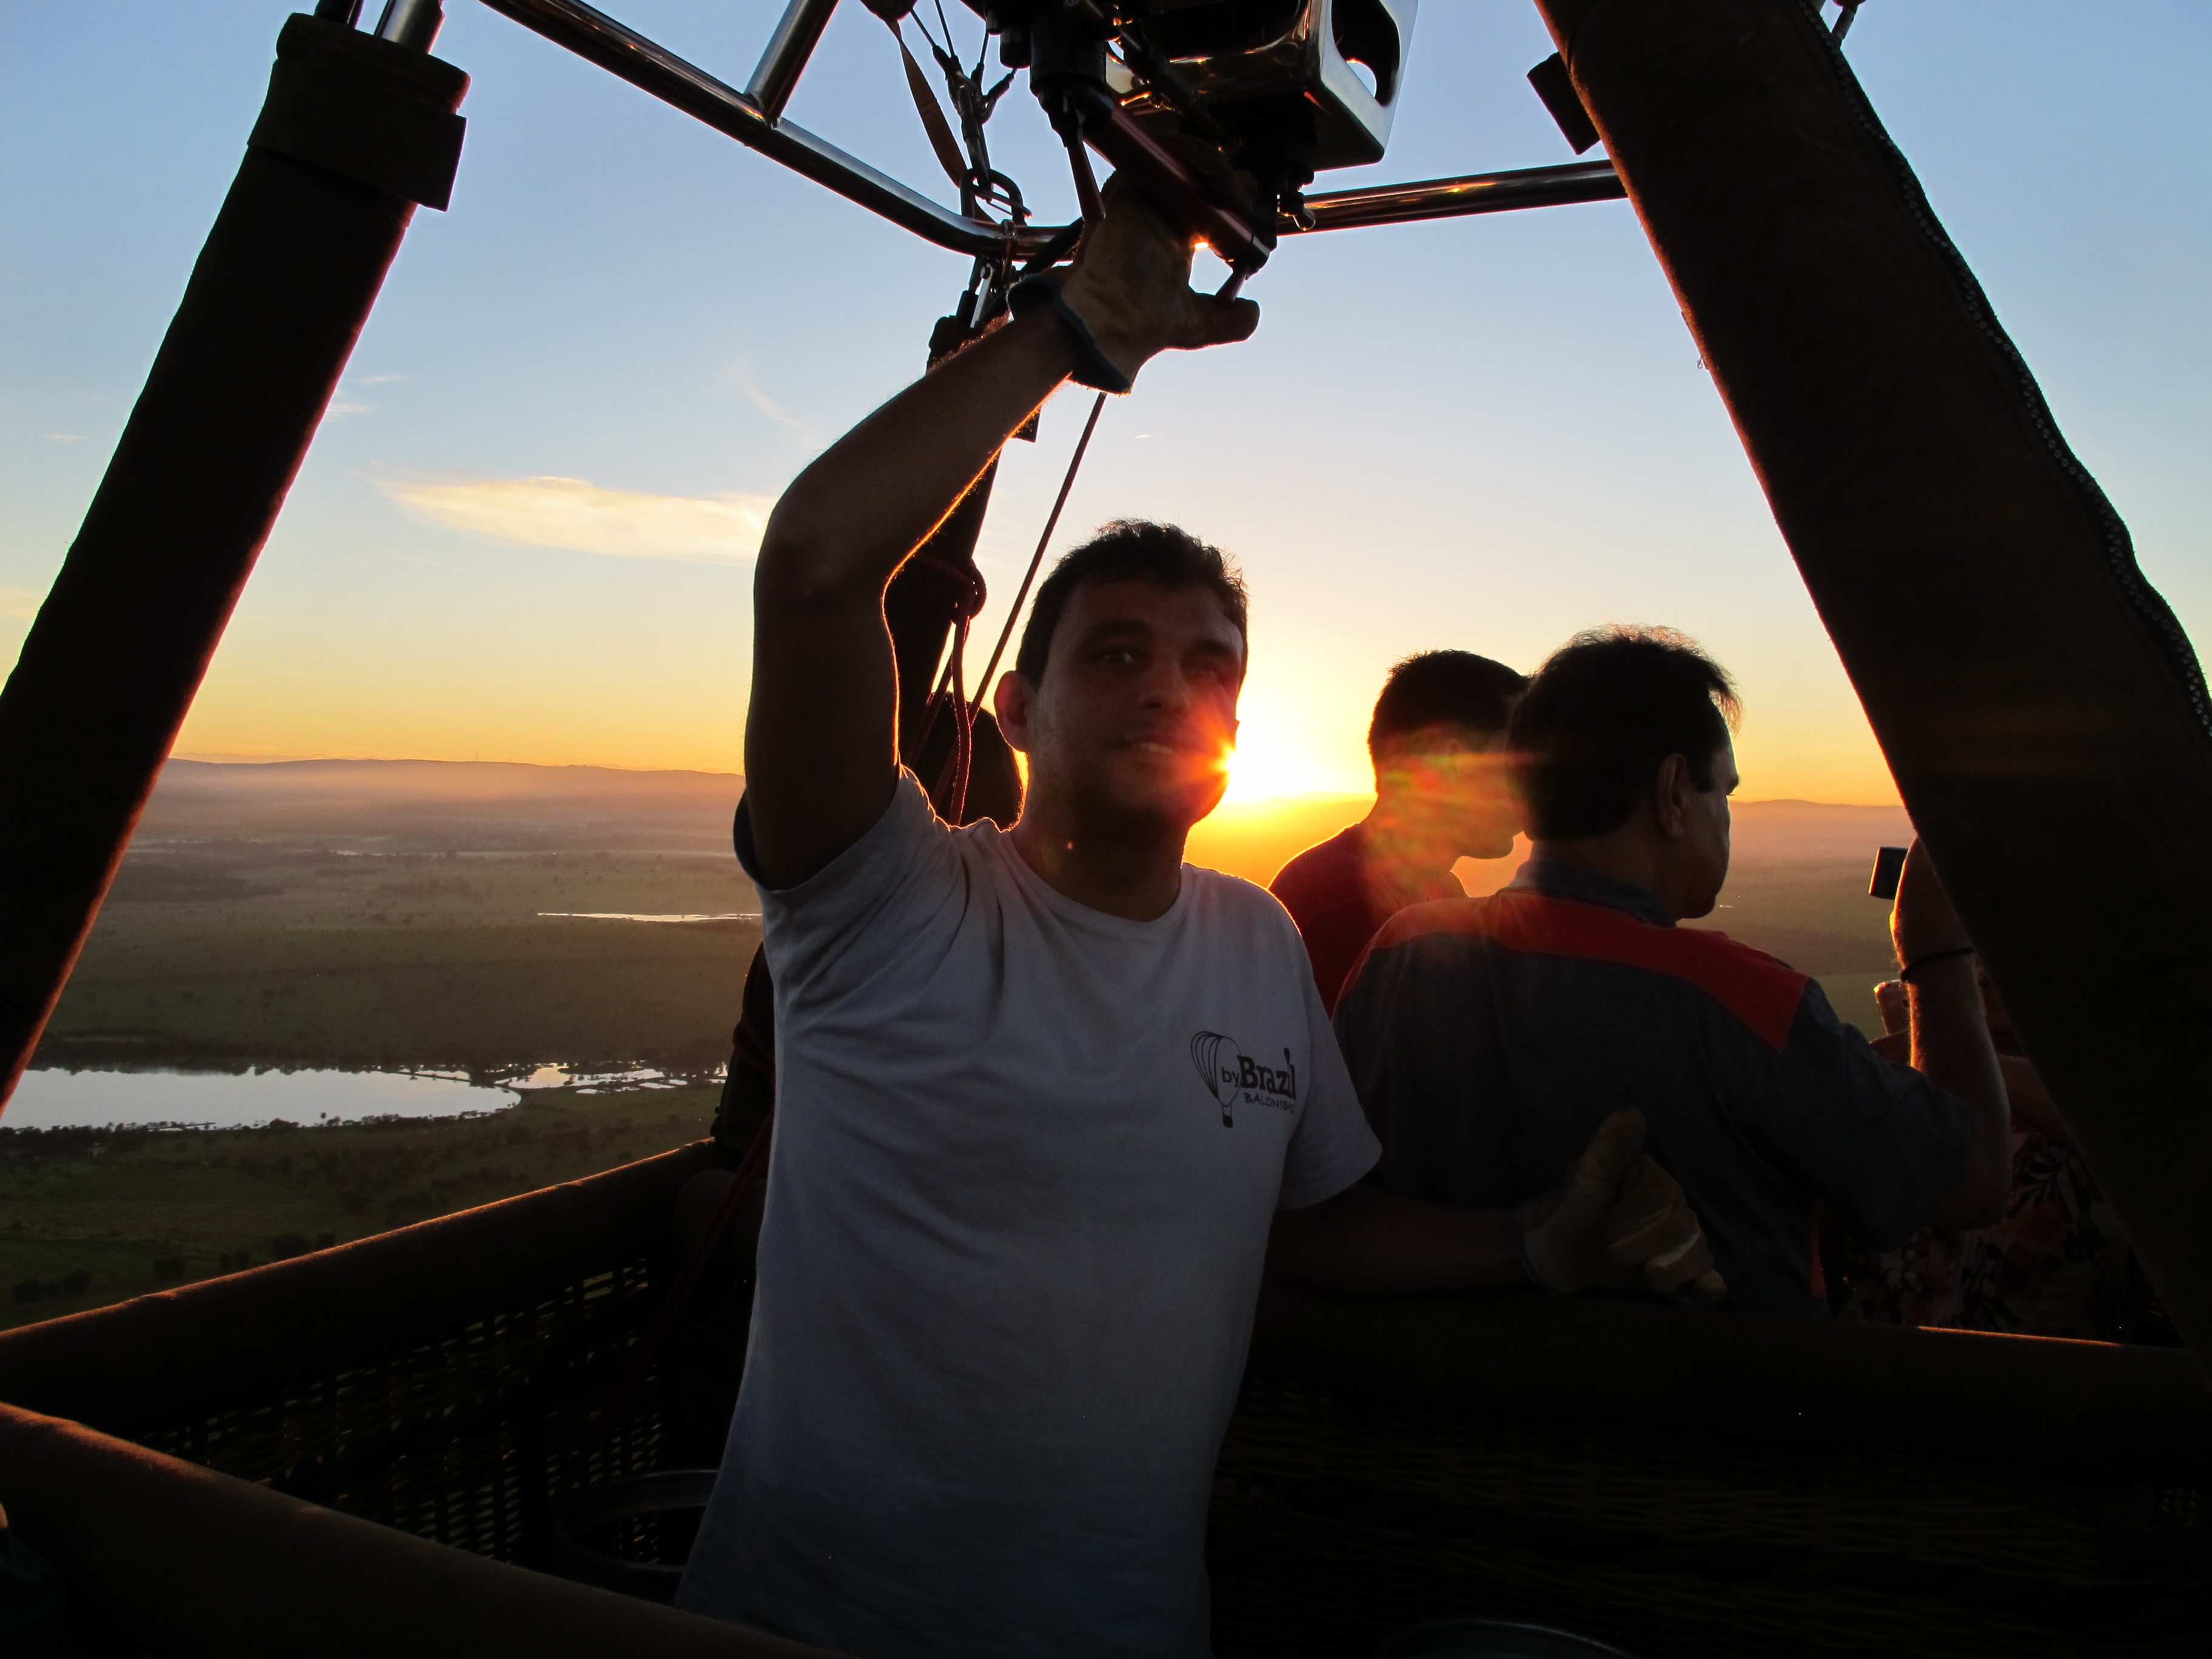
sunset, aircraft, vehicle, hot air ballooning, balloon flight, atmosphere of earth